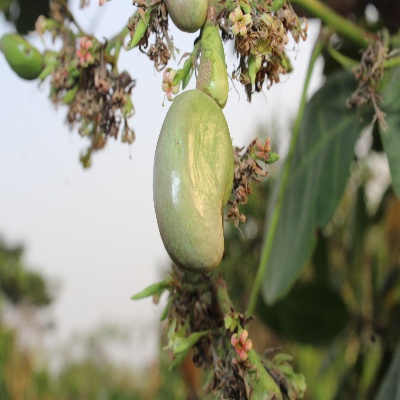
Crop: Cashew
Condition: healthy